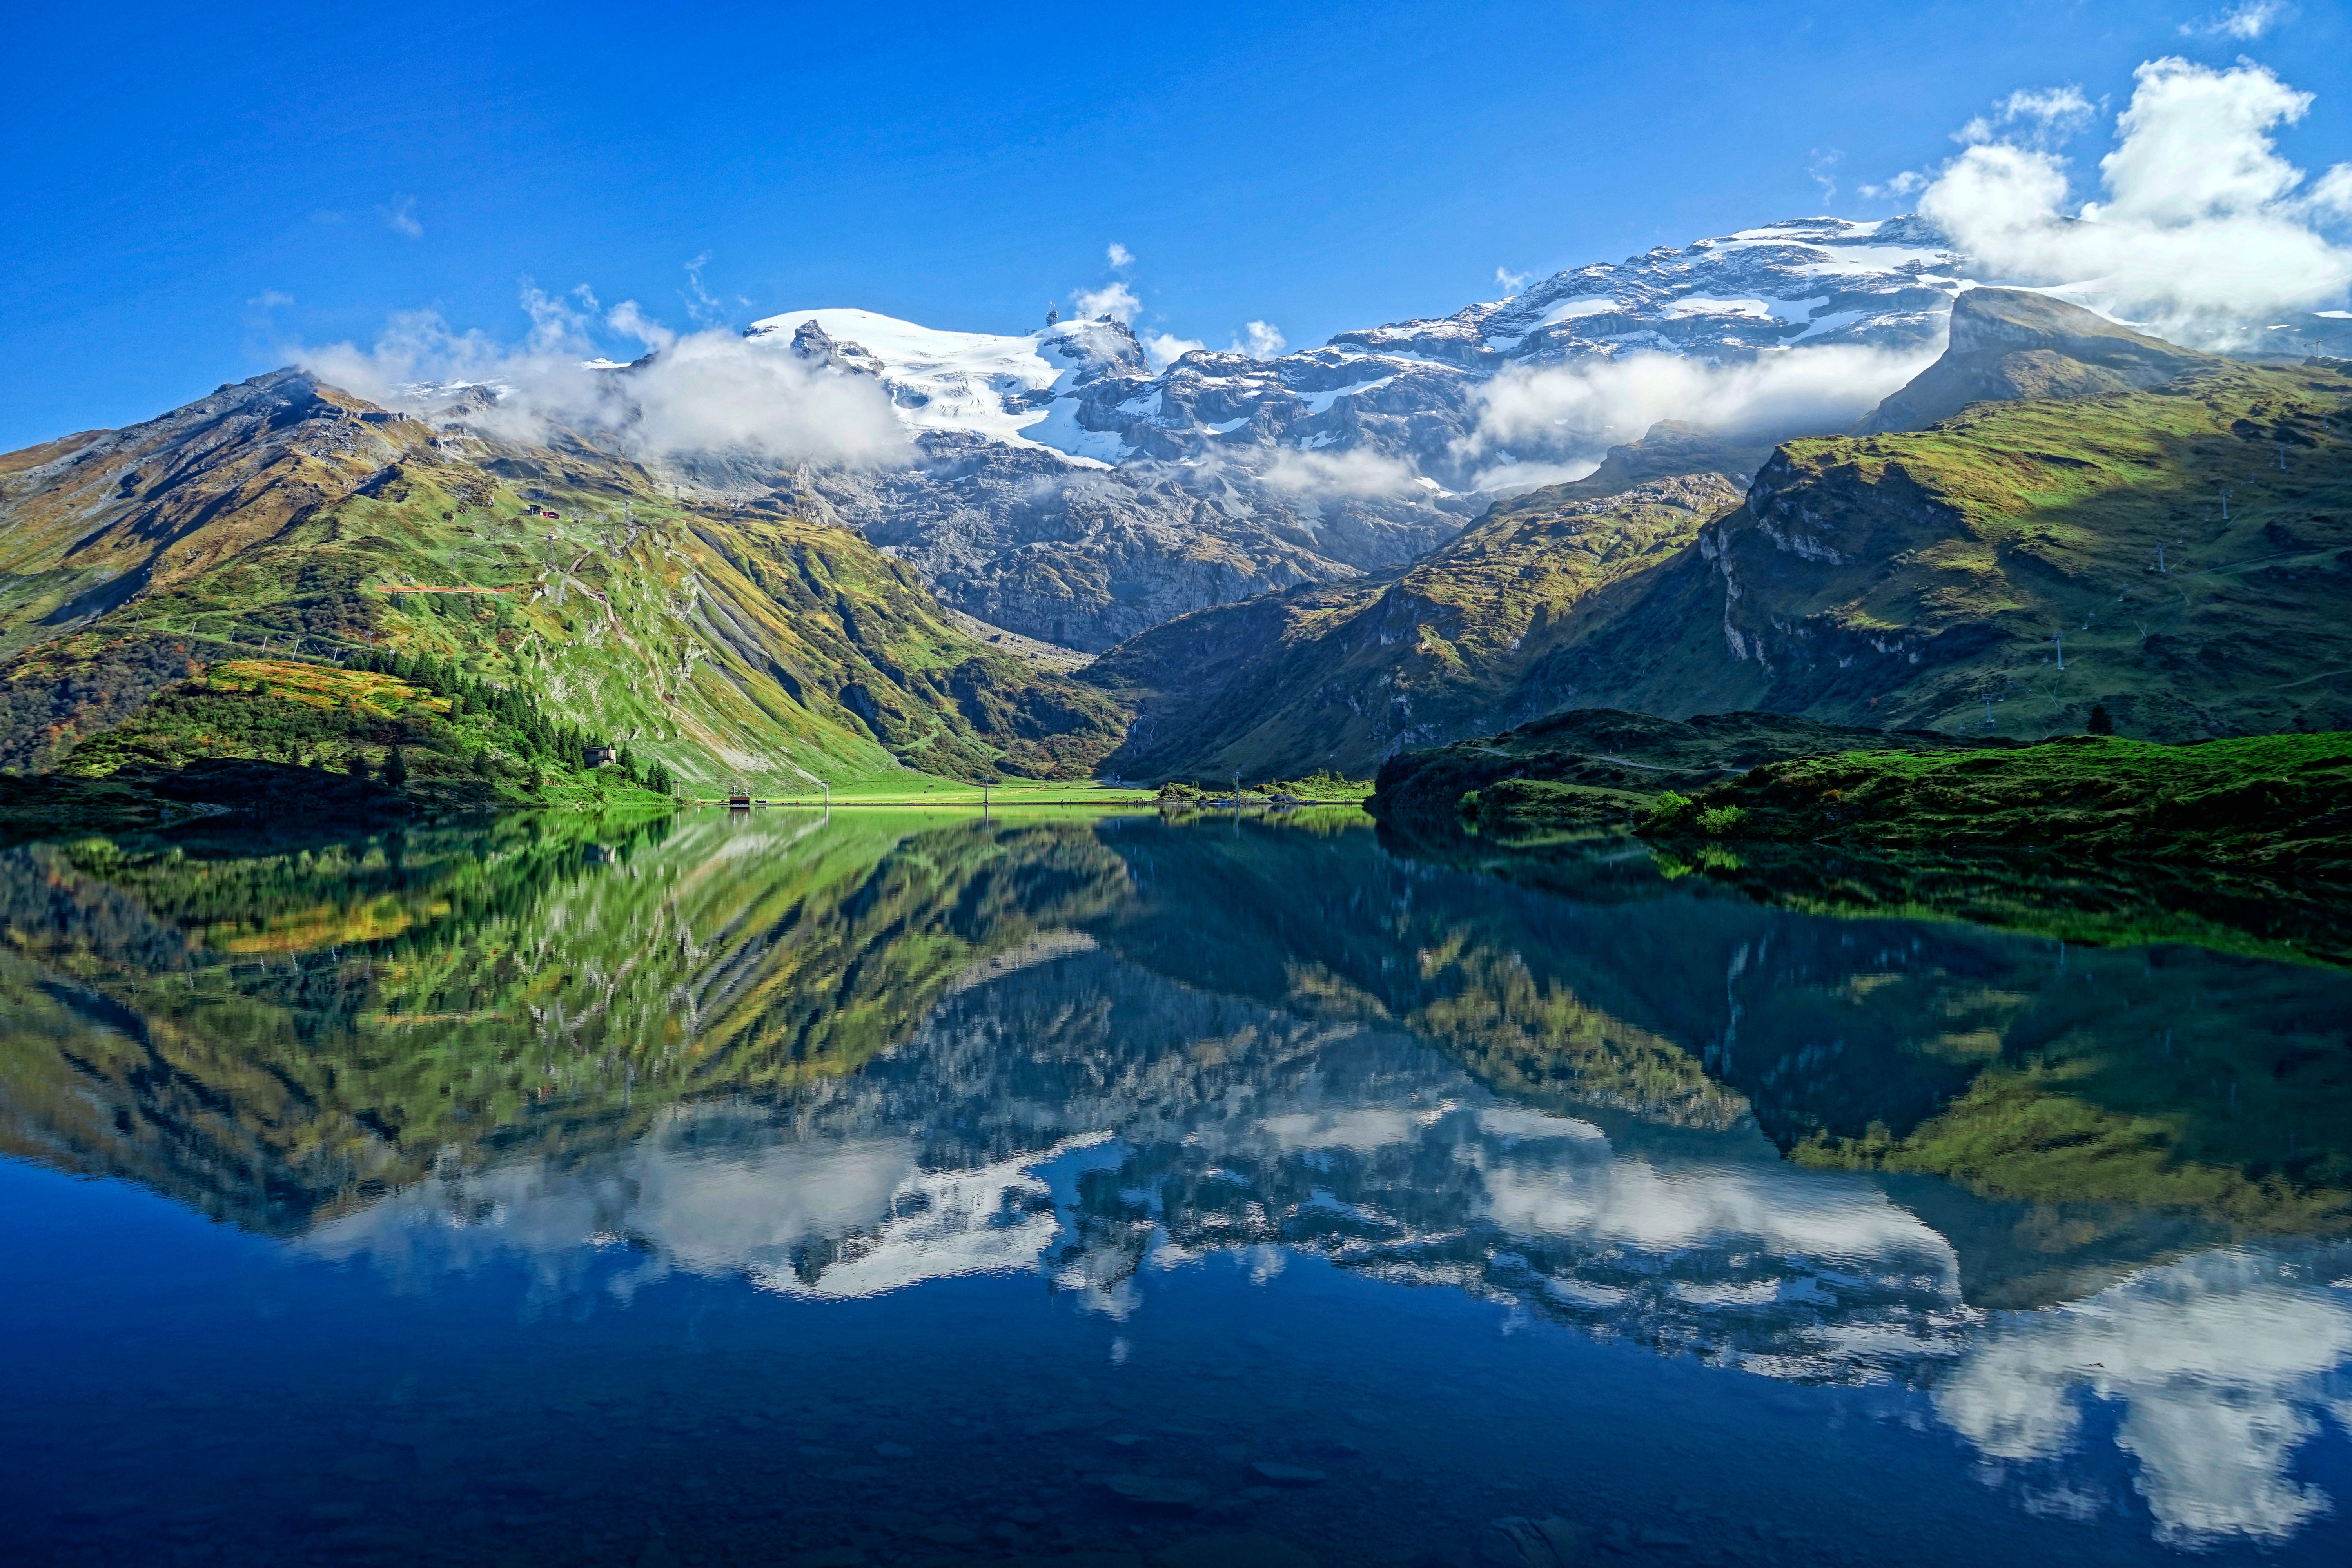
landscape, wilderness, mountain, meadow, lake, valley, mountain range, reflection, fjord, ridge, alps, plateau, fell, cirque, loch, moraine, landform, tarn, aerial photography, mountain pass, geographical feature, mountainous landforms, glacial landform